Surabaya

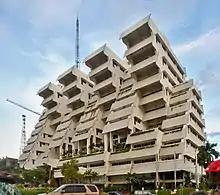
Wisma Intiland, most famous Brutalist architecture in Surabaya. It is one of the last buildings designed by Paul Rudolph.

Architecture in Surabaya is a mixture of colonial, Asian, Javanese, modern, and post-modern influences. There are many colonial-era relics still standing today, such as Hotel Majapahit and Surabaya Post Office. As a relatively old city in Indonesia and Southeast Asia, most colonial buildings were built around the 17th century to the early 20th century. These buildings show the influence of Dutch or European style in the Middle Ages.